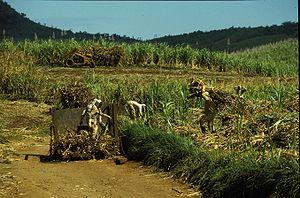
L'histoire de Maurice est l'histoire d'un ensemble de petites îles du Sud-Ouest de l'océan Indien aujourd'hui regroupées au sein de la République de Maurice.